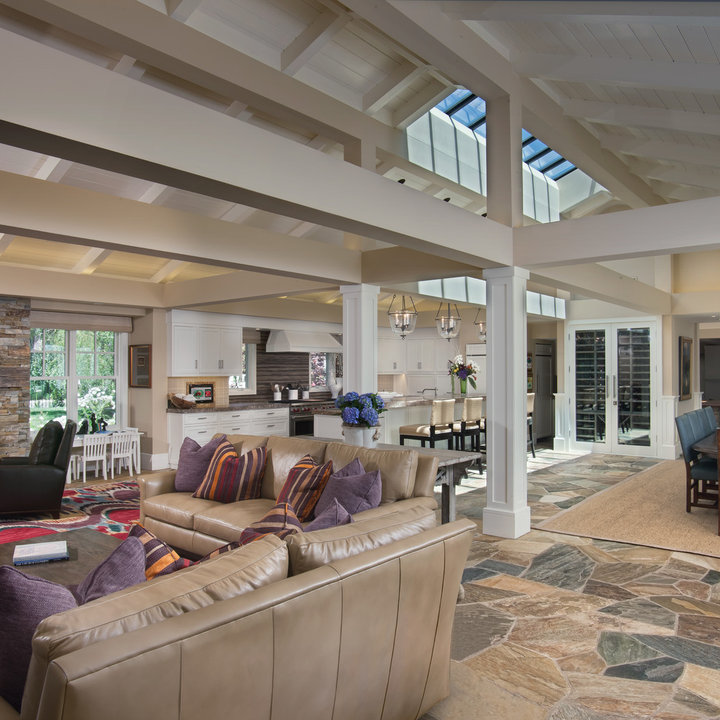
Style: Classic